Georgiaite

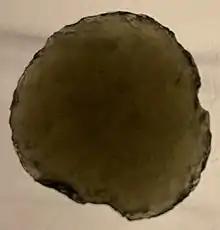
Georgiaite found in Dodge County, GA displaying olive green color.

Georgiaite is a rare form of tektite found only in the state of Georgia in the southeastern United States. These tektites are found in part of the North American strewn field coming from what is believed to be the Chesapeake Bay impact crater in the late Eocene epoch over 35 million years ago. Two strewn fields and tektite groups are currently associated with this impact: the black bediasites in Texas and the green georgiaites in Georgia.